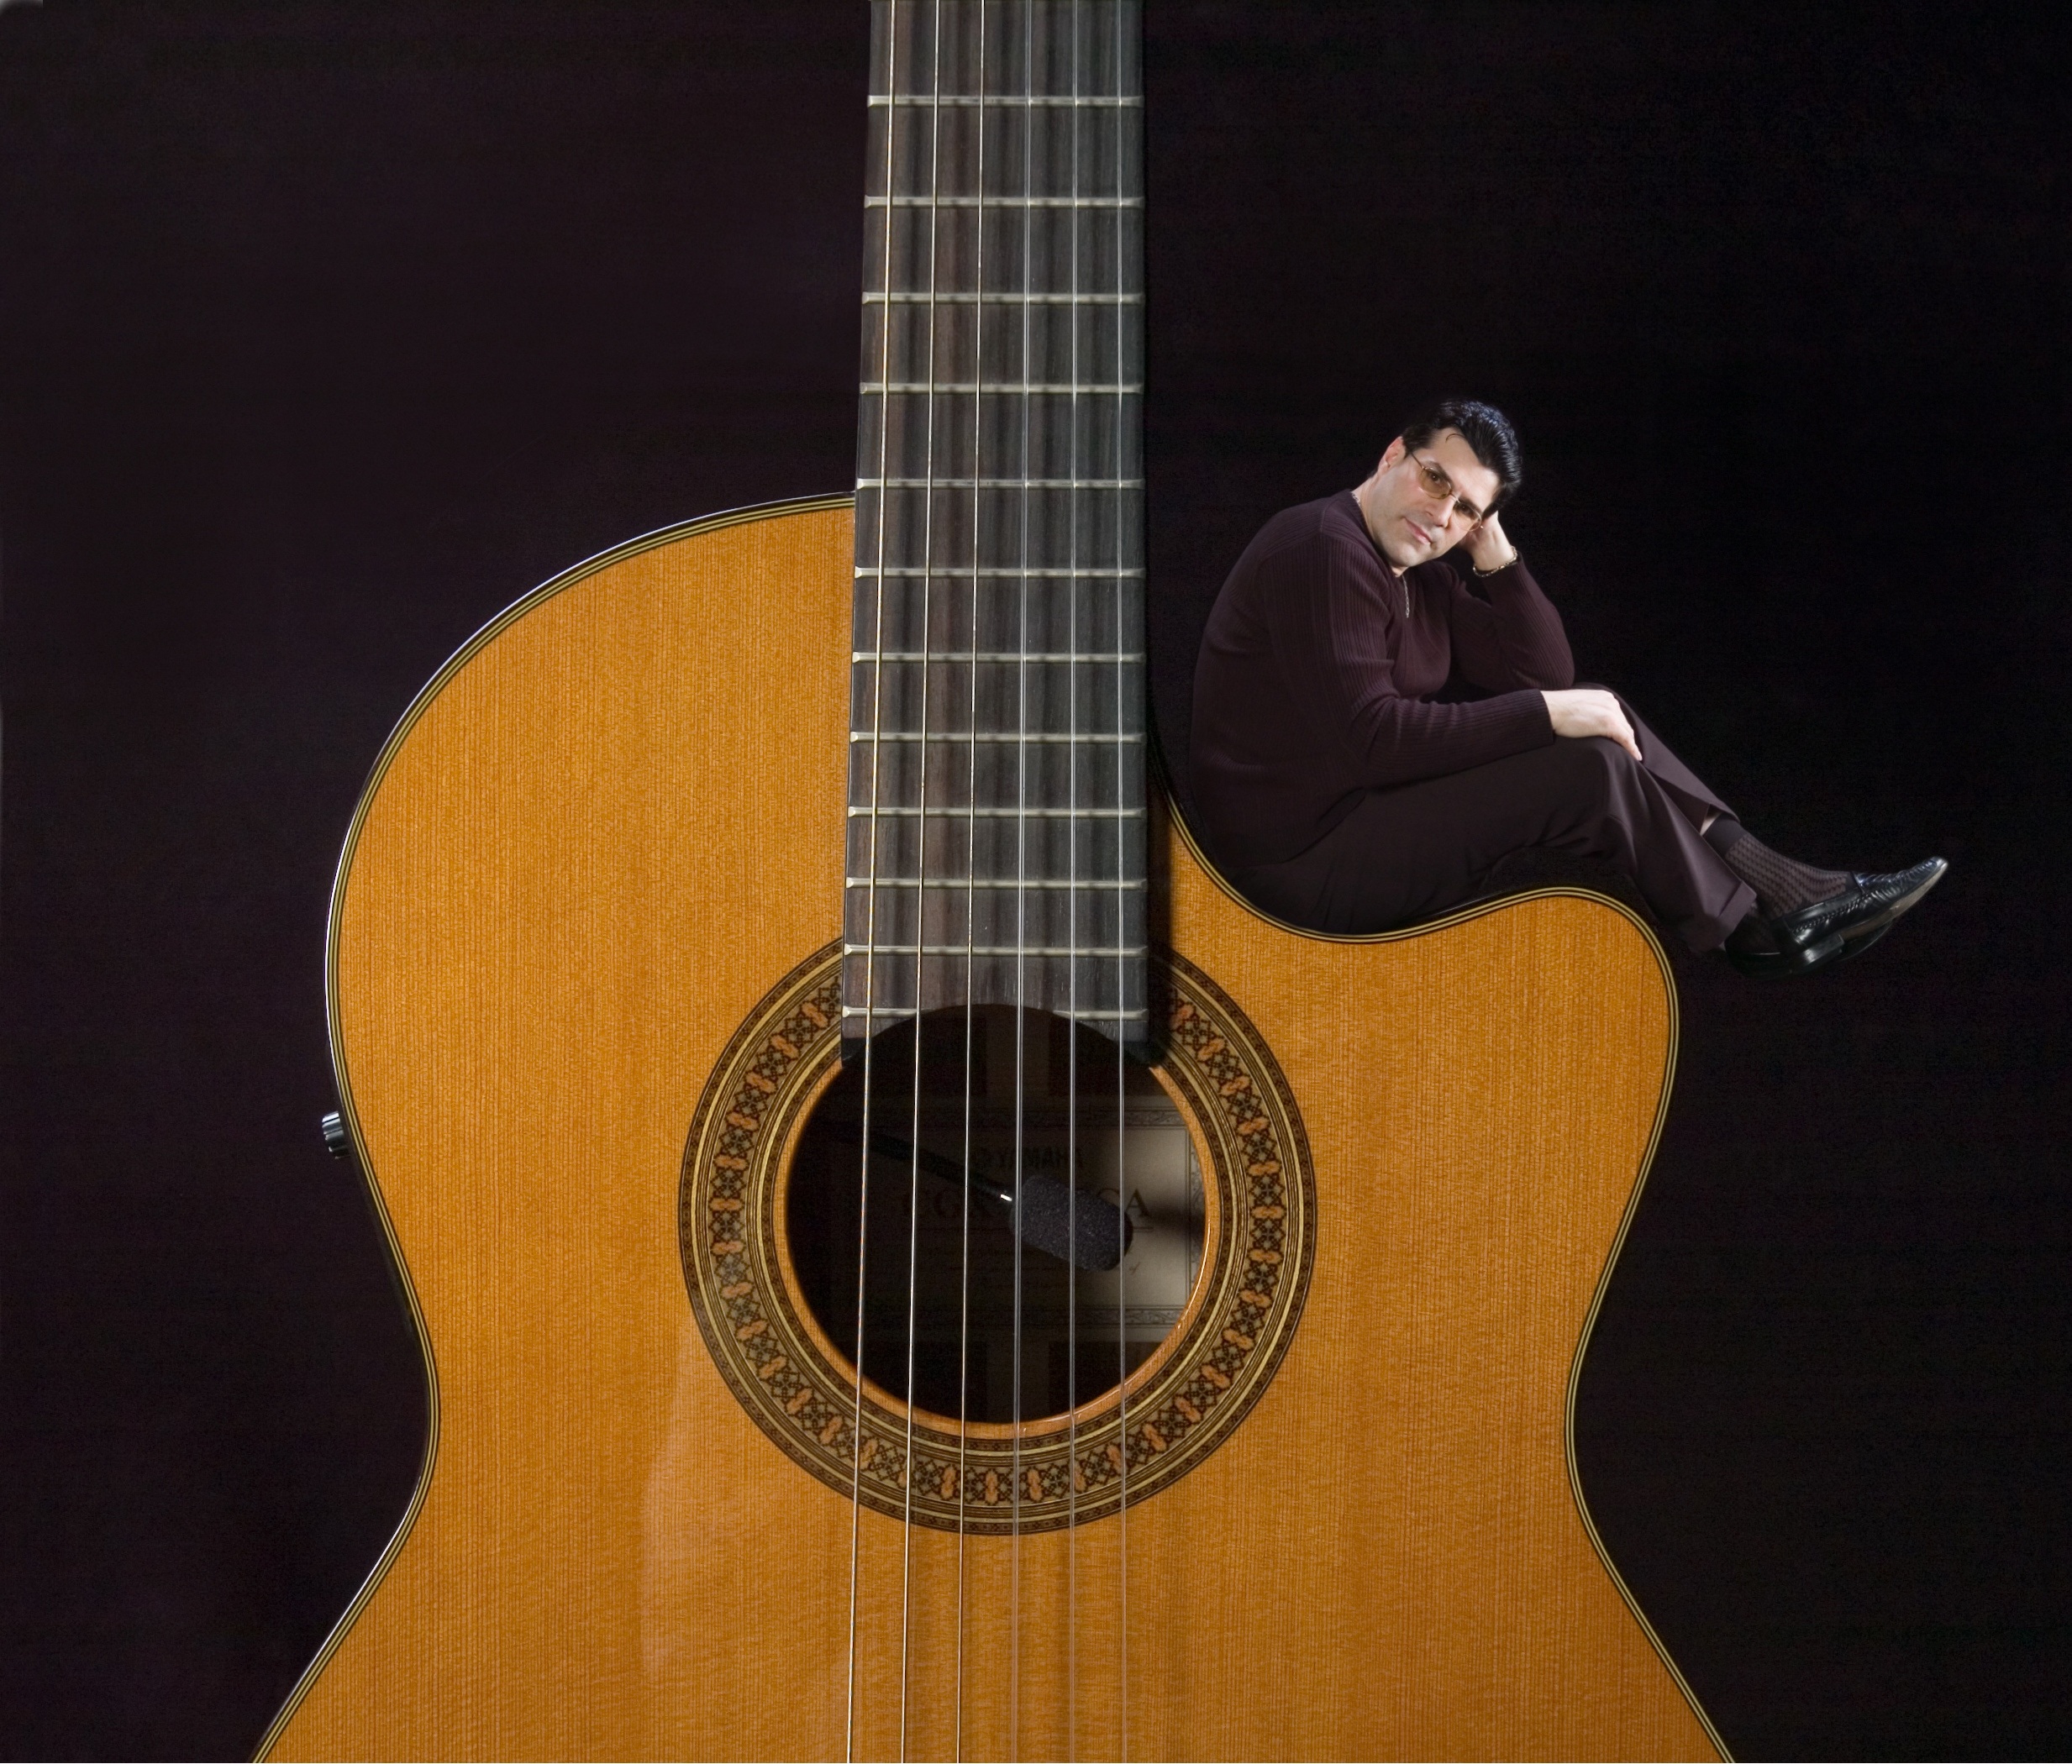
guitar, acoustic guitar, professional, musical instrument, bassist, guitarist, bass guitar, viola, cuatro, jose angel navarro, graphic designer, string instrument, plucked string instruments, slide guitar, acoustic electric guitar, viol, jazz guitarist